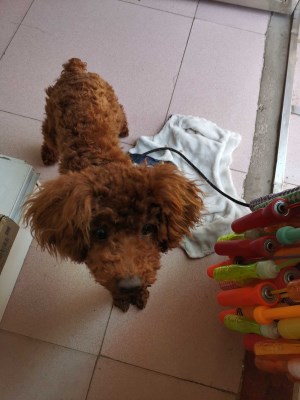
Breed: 7449-n000128-teddy